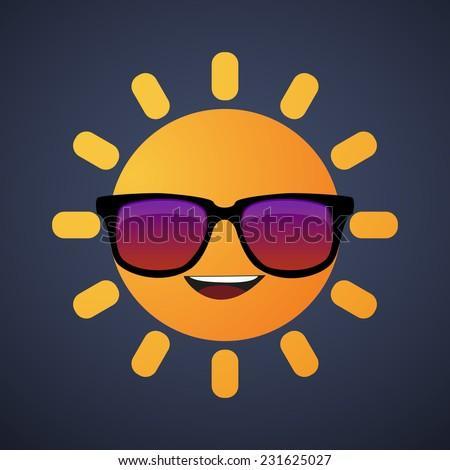
illustration of a cute sun avatar wearing glasses